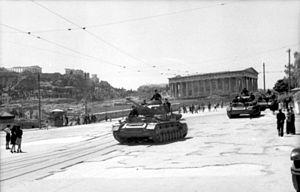
La 1ʳᵉ Panzerdivision était une division blindée de la Wehrmacht, de la Seconde Guerre mondiale, créée en octobre 1935.